History of the Assyrians

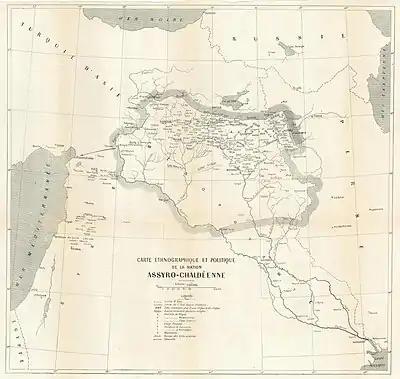
Proposed map of an independent "Assyro-Chaldea", presented by the Assyrian groups at the Paris Peace Conference in 1919.

Over the centuries since the collapse of the Assyrian Empire, the populace of different parts of former Assyria diverged somewhat in culture and beliefs as they were exposed to different neighbors and cultural influences. Generally, the Assyrians in the former Assyrian heartland were often exposed to cultural influences from Iran, whereas the Assyrians in the west, often today self-identifying as Syriacs, have been exposed to cultural influences from Greece. The ancient church of the Assyrians, the Church of the East, was divided in the 16th century, when some members formed a Catholic offshoot, the Chaldean Catholic Church. The followers of this church are generally called Chaldeans, which is still the common identity among Assyrians originating from central Assyria. The division of the Assyrian churches, often referred to as the schism of 1552, was chiefly the result of objections towards the perceived nepotism within the Church of the East. Already in 1450, Patriarch Shemon IV, already controversial for making his office hereditary, began appointing his family members to church offices. In the mid-16th century, the widely unpopular Patriarch Shemon VII Ishoyahb, who had succeeded his brother Shemon VI, appointed two of his nephews, both of whom were minors, as metropolitan bishops. Such actions were so unpopular that a gathering of bishops in 1552 refused Shemon VII's authority and elected a patriarch of their own, Shimun VIII Yohannan Sulaqa. Sulaqa quickly made his way to Rome, where he submitted to Pope Julius III and was duly recognized as the new patriarch, styled by the Pope as the "Patriarch of Mosul and Assyria". This title was centuries later (1828) changed to "Patriarch of the Chaldeans".